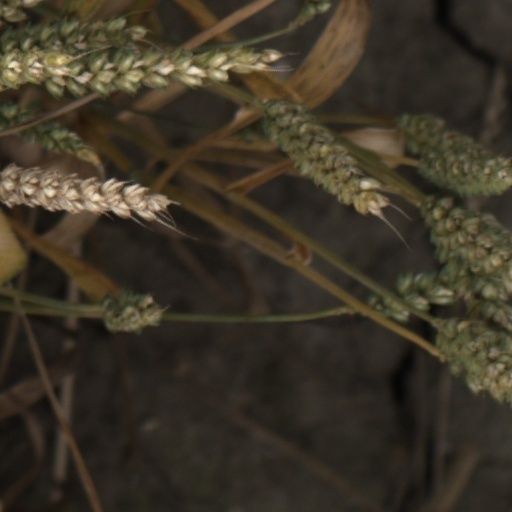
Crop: wheat